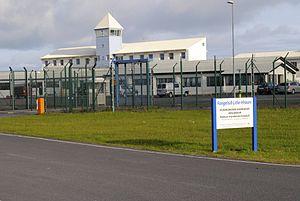
La prison de Litla-Hraun, en islandais Fangelsið Litla-Hrauni, est la seule prison d'Islande comportant un quartier de haute sécurité. Elle est située dans le Sud-Ouest du pays, à Eyrarbakki, au bord de l'océan Atlantique.